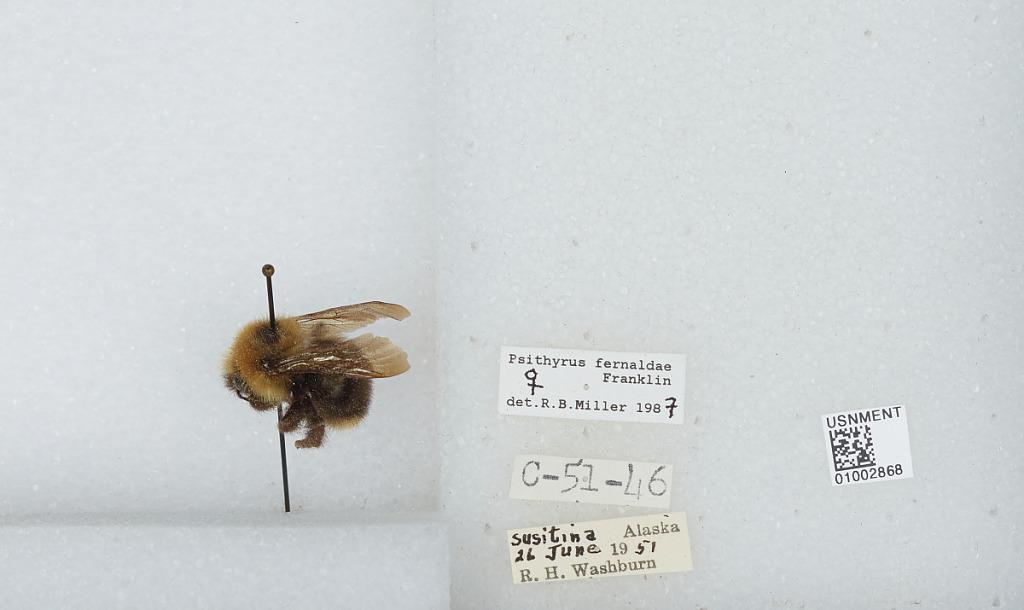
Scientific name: Bombus (Psithyrus) fernaldae (Franklin)
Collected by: R. Washburn
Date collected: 1951-6-26
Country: United States
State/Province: Alaska
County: Matanuska-Susitna
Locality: Susitina
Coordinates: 61.5575, -150.577
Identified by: Miller, R. B.